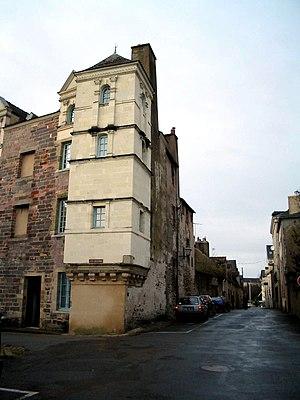
Maison de la rue du Plessis à Redon, Bretagne, France.
Redon est une commune française, sous-préfecture du département d'Ille-et-Vilaine en région Bretagne.